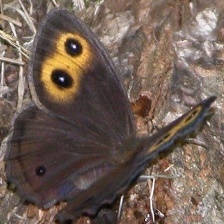
Species: COMMON WOOD-NYMPH
Butterfly family (ImageNet category): ringlet